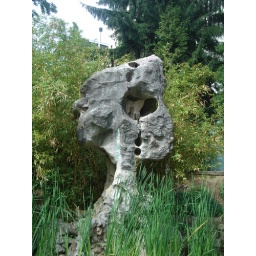
There are parks and green areas throughout the city. This rock was in the middle of one of them.